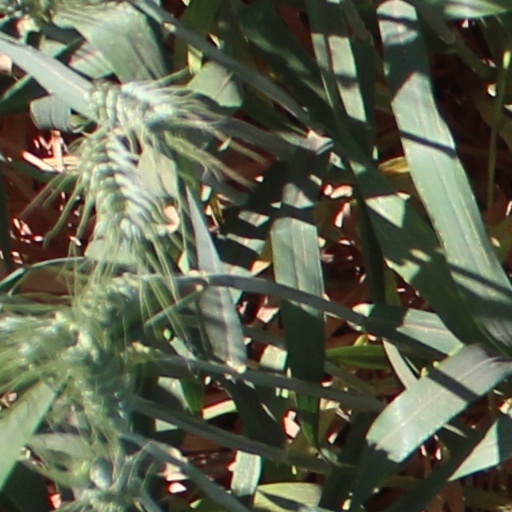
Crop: wheat